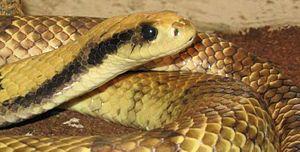
La province de Formosa est une province de l'Argentine, située au nord-est du pays. Elle est bordée à l'ouest par la province de Salta, au sud par celle de Chaco et à l'est comme au nord par le Paraguay. Sa capitale est Formosa.
La province de Salta est une province de l'Argentine, située à l'extrême nord-ouest du pays. Elle est limitée au nord par la province de Jujuy et par la Bolivie, à l'est par le Paraguay, Formosa et la province du Chaco, au sud par les provinces de Santiago del Estero, de Tucumán et de Catamarca, enfin à l'ouest par le Chili.
La province du Chaco est une subdivision de l'Argentine située au nord du pays. Elle est bordée à l'ouest par les provinces de Salta et de Santiago del Estero, au sud par celle de Santa Fe, au sud-est par celle de Corrientes et par le Paraguay et à l'est et au nord par la province de Formosa.